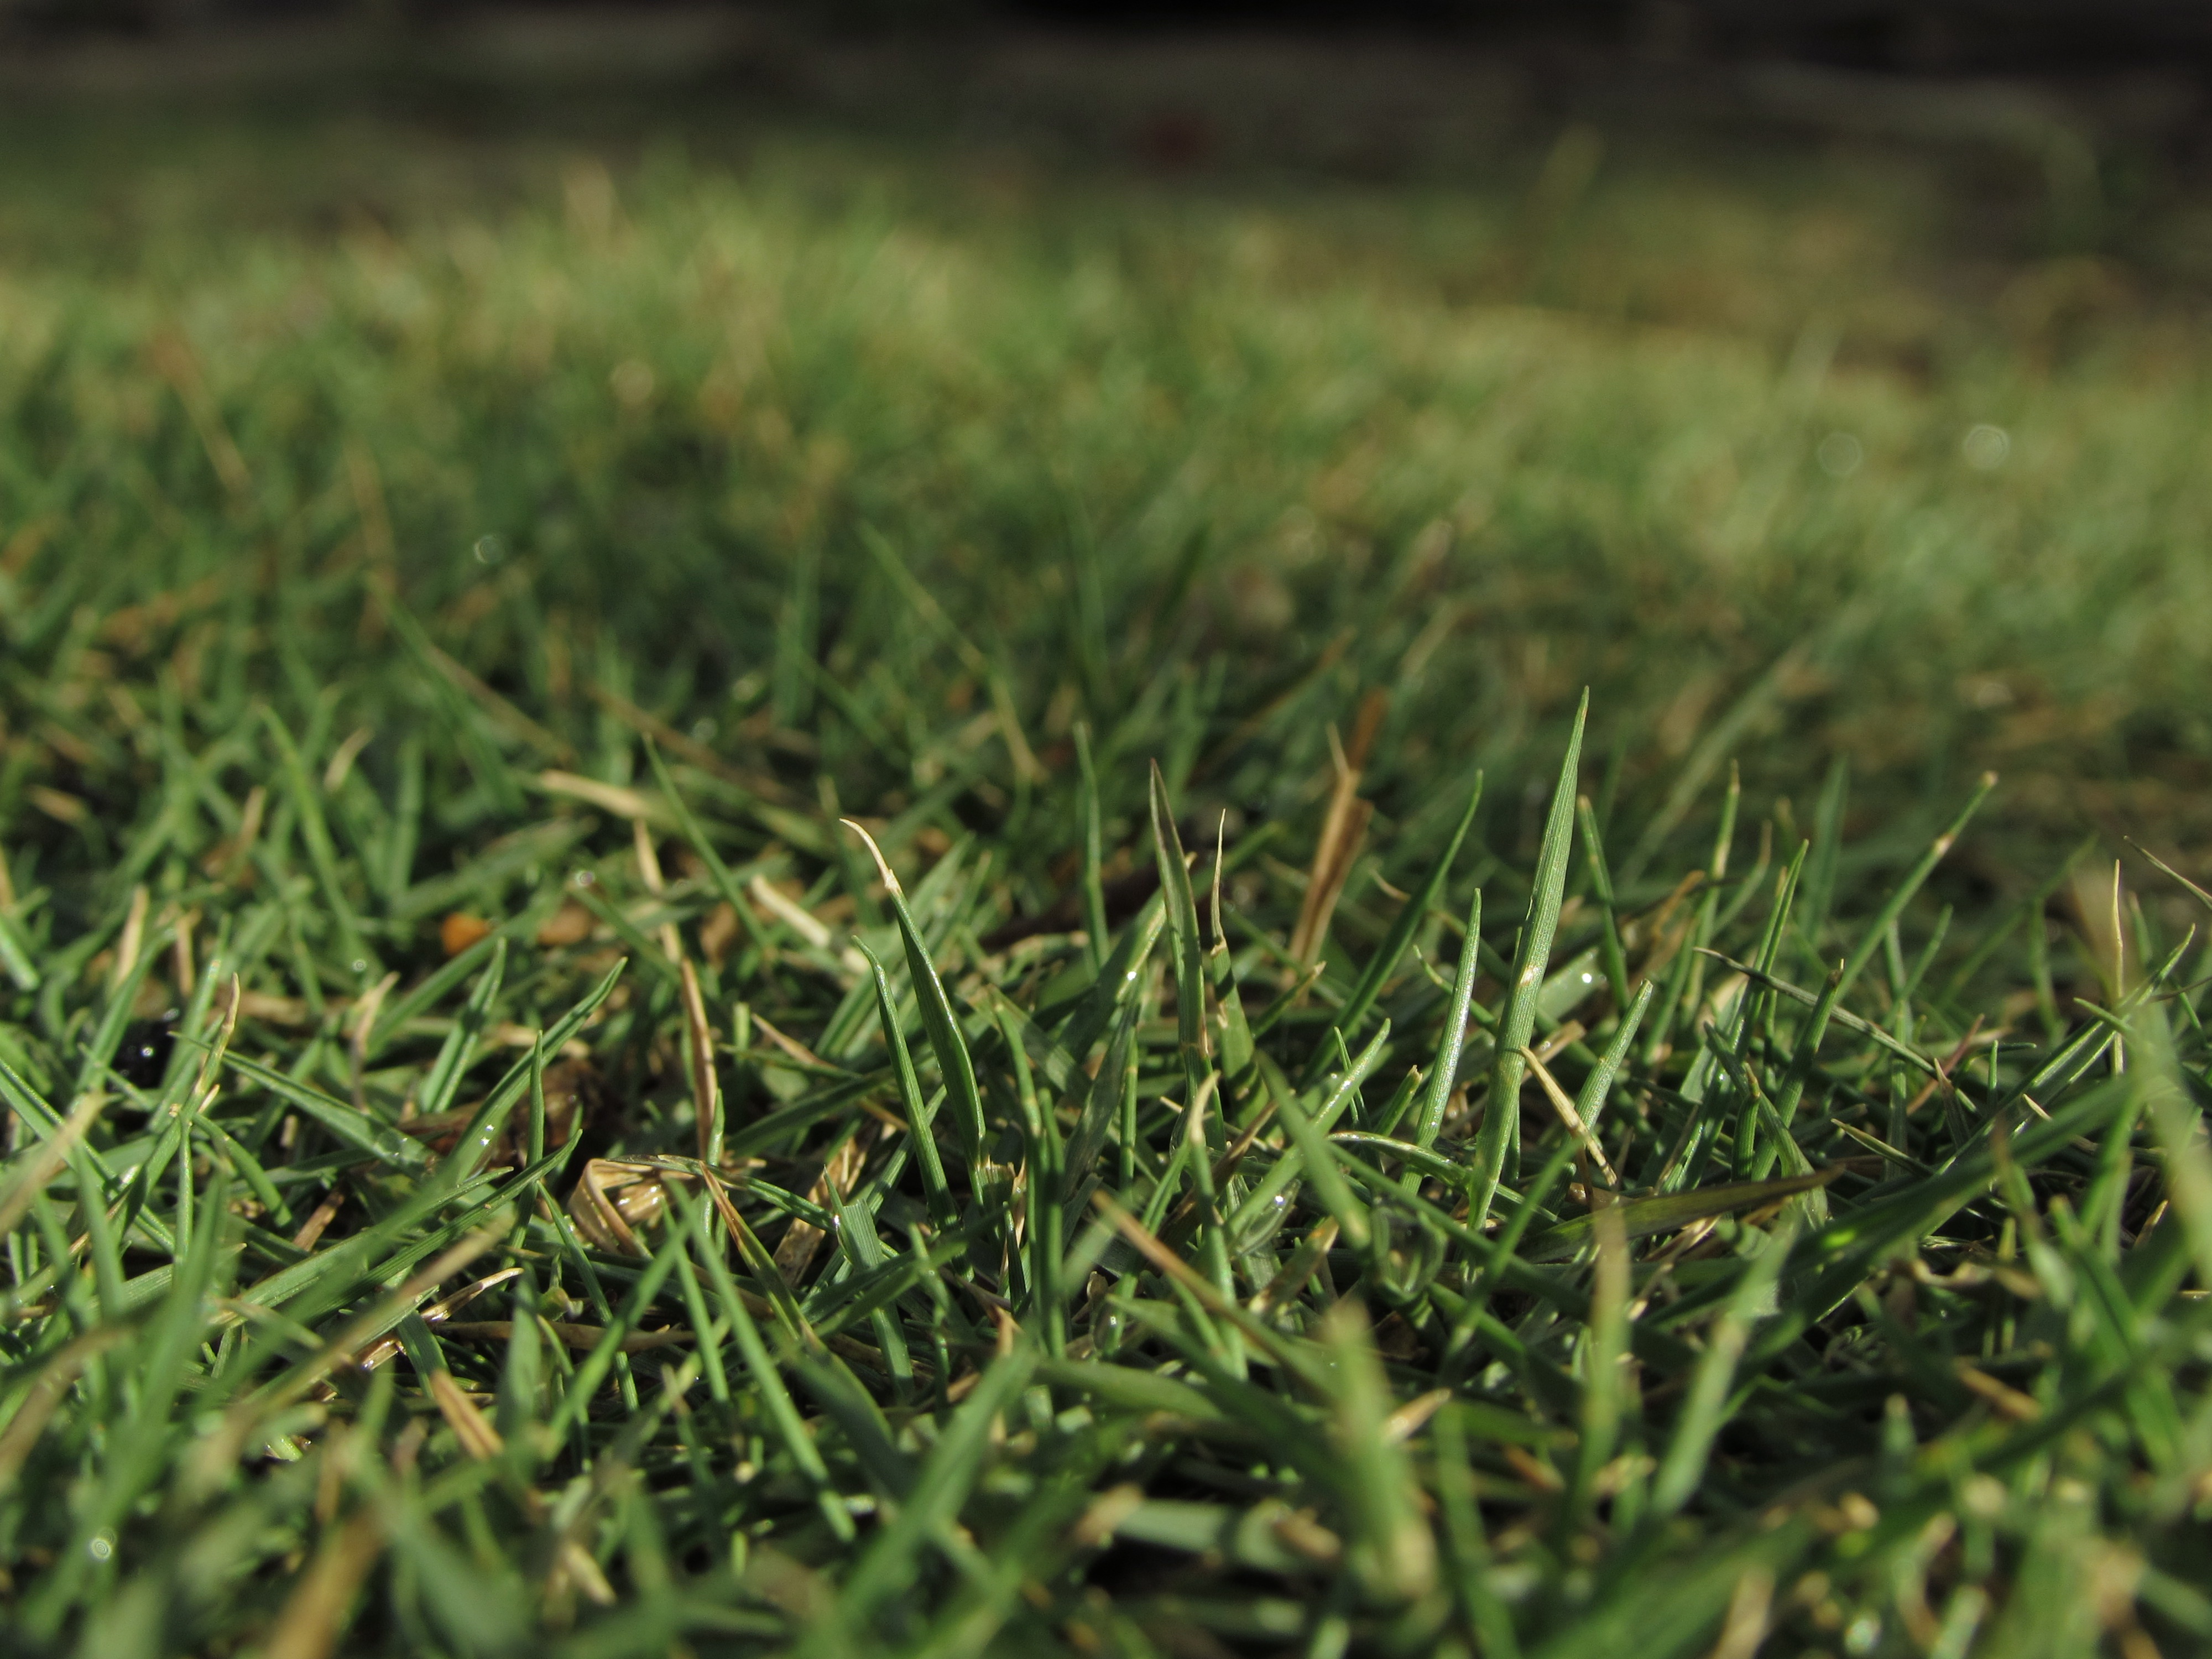
grass, plant, field, lawn, meadow, leaf, flower, green, soil, grassland, flooring, grass family